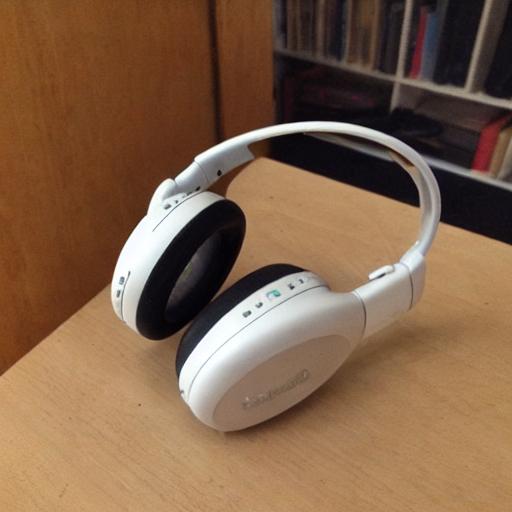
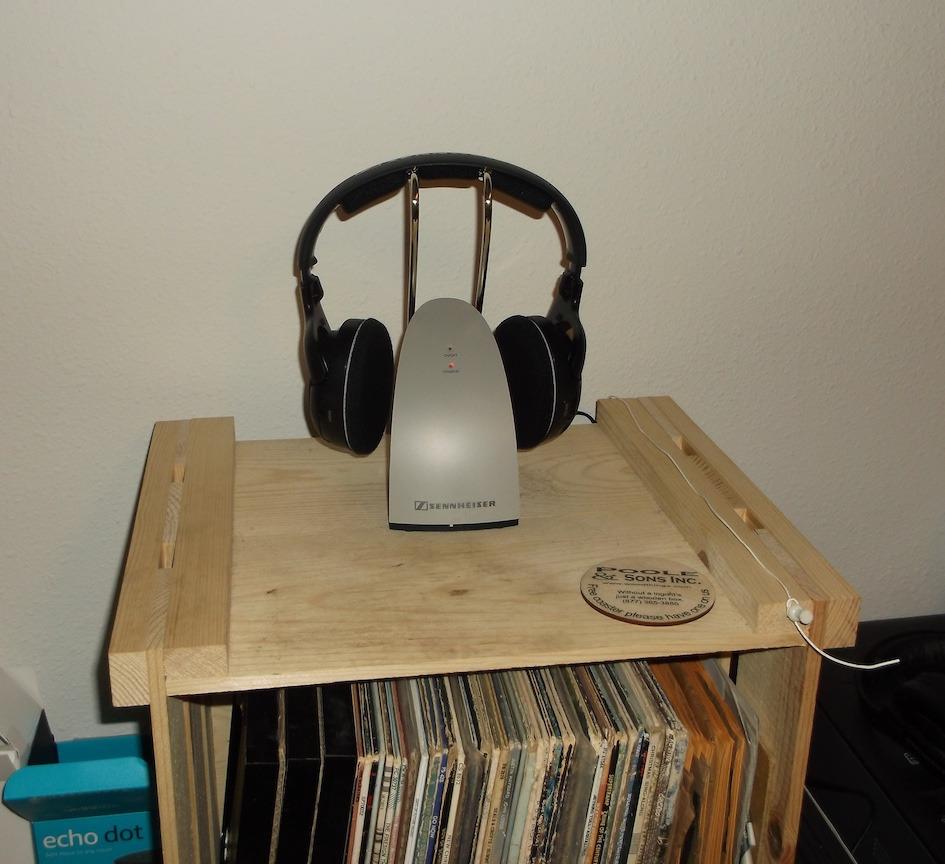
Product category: headphones
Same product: no